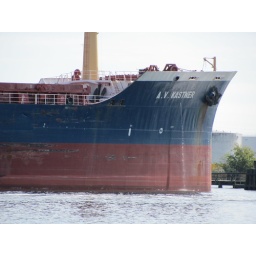
in Norfolk, VA - this ship takes on gypsum in Haverstraw - Moxie's home port!